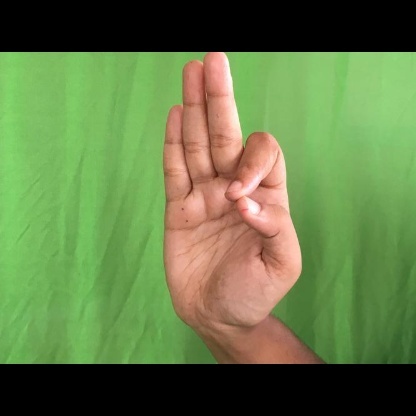
Mudra: Aralam